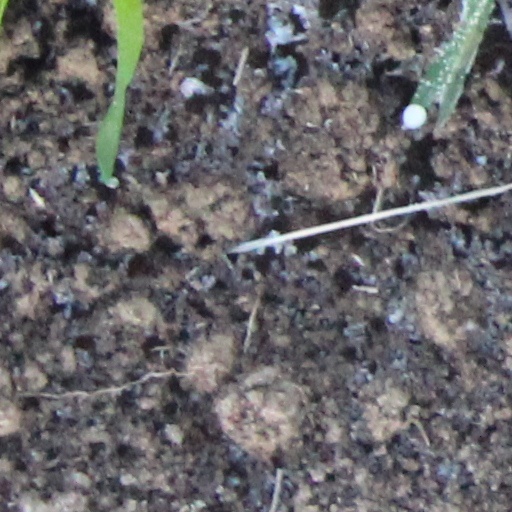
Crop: wheat